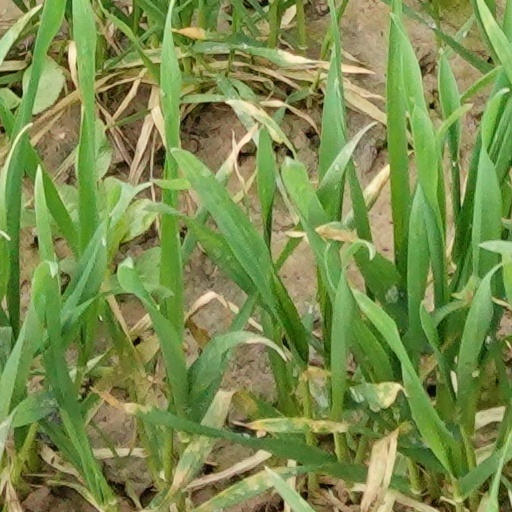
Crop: wheat